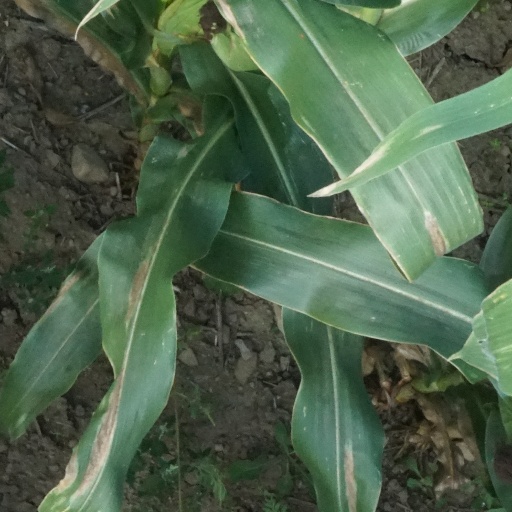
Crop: maize; corn